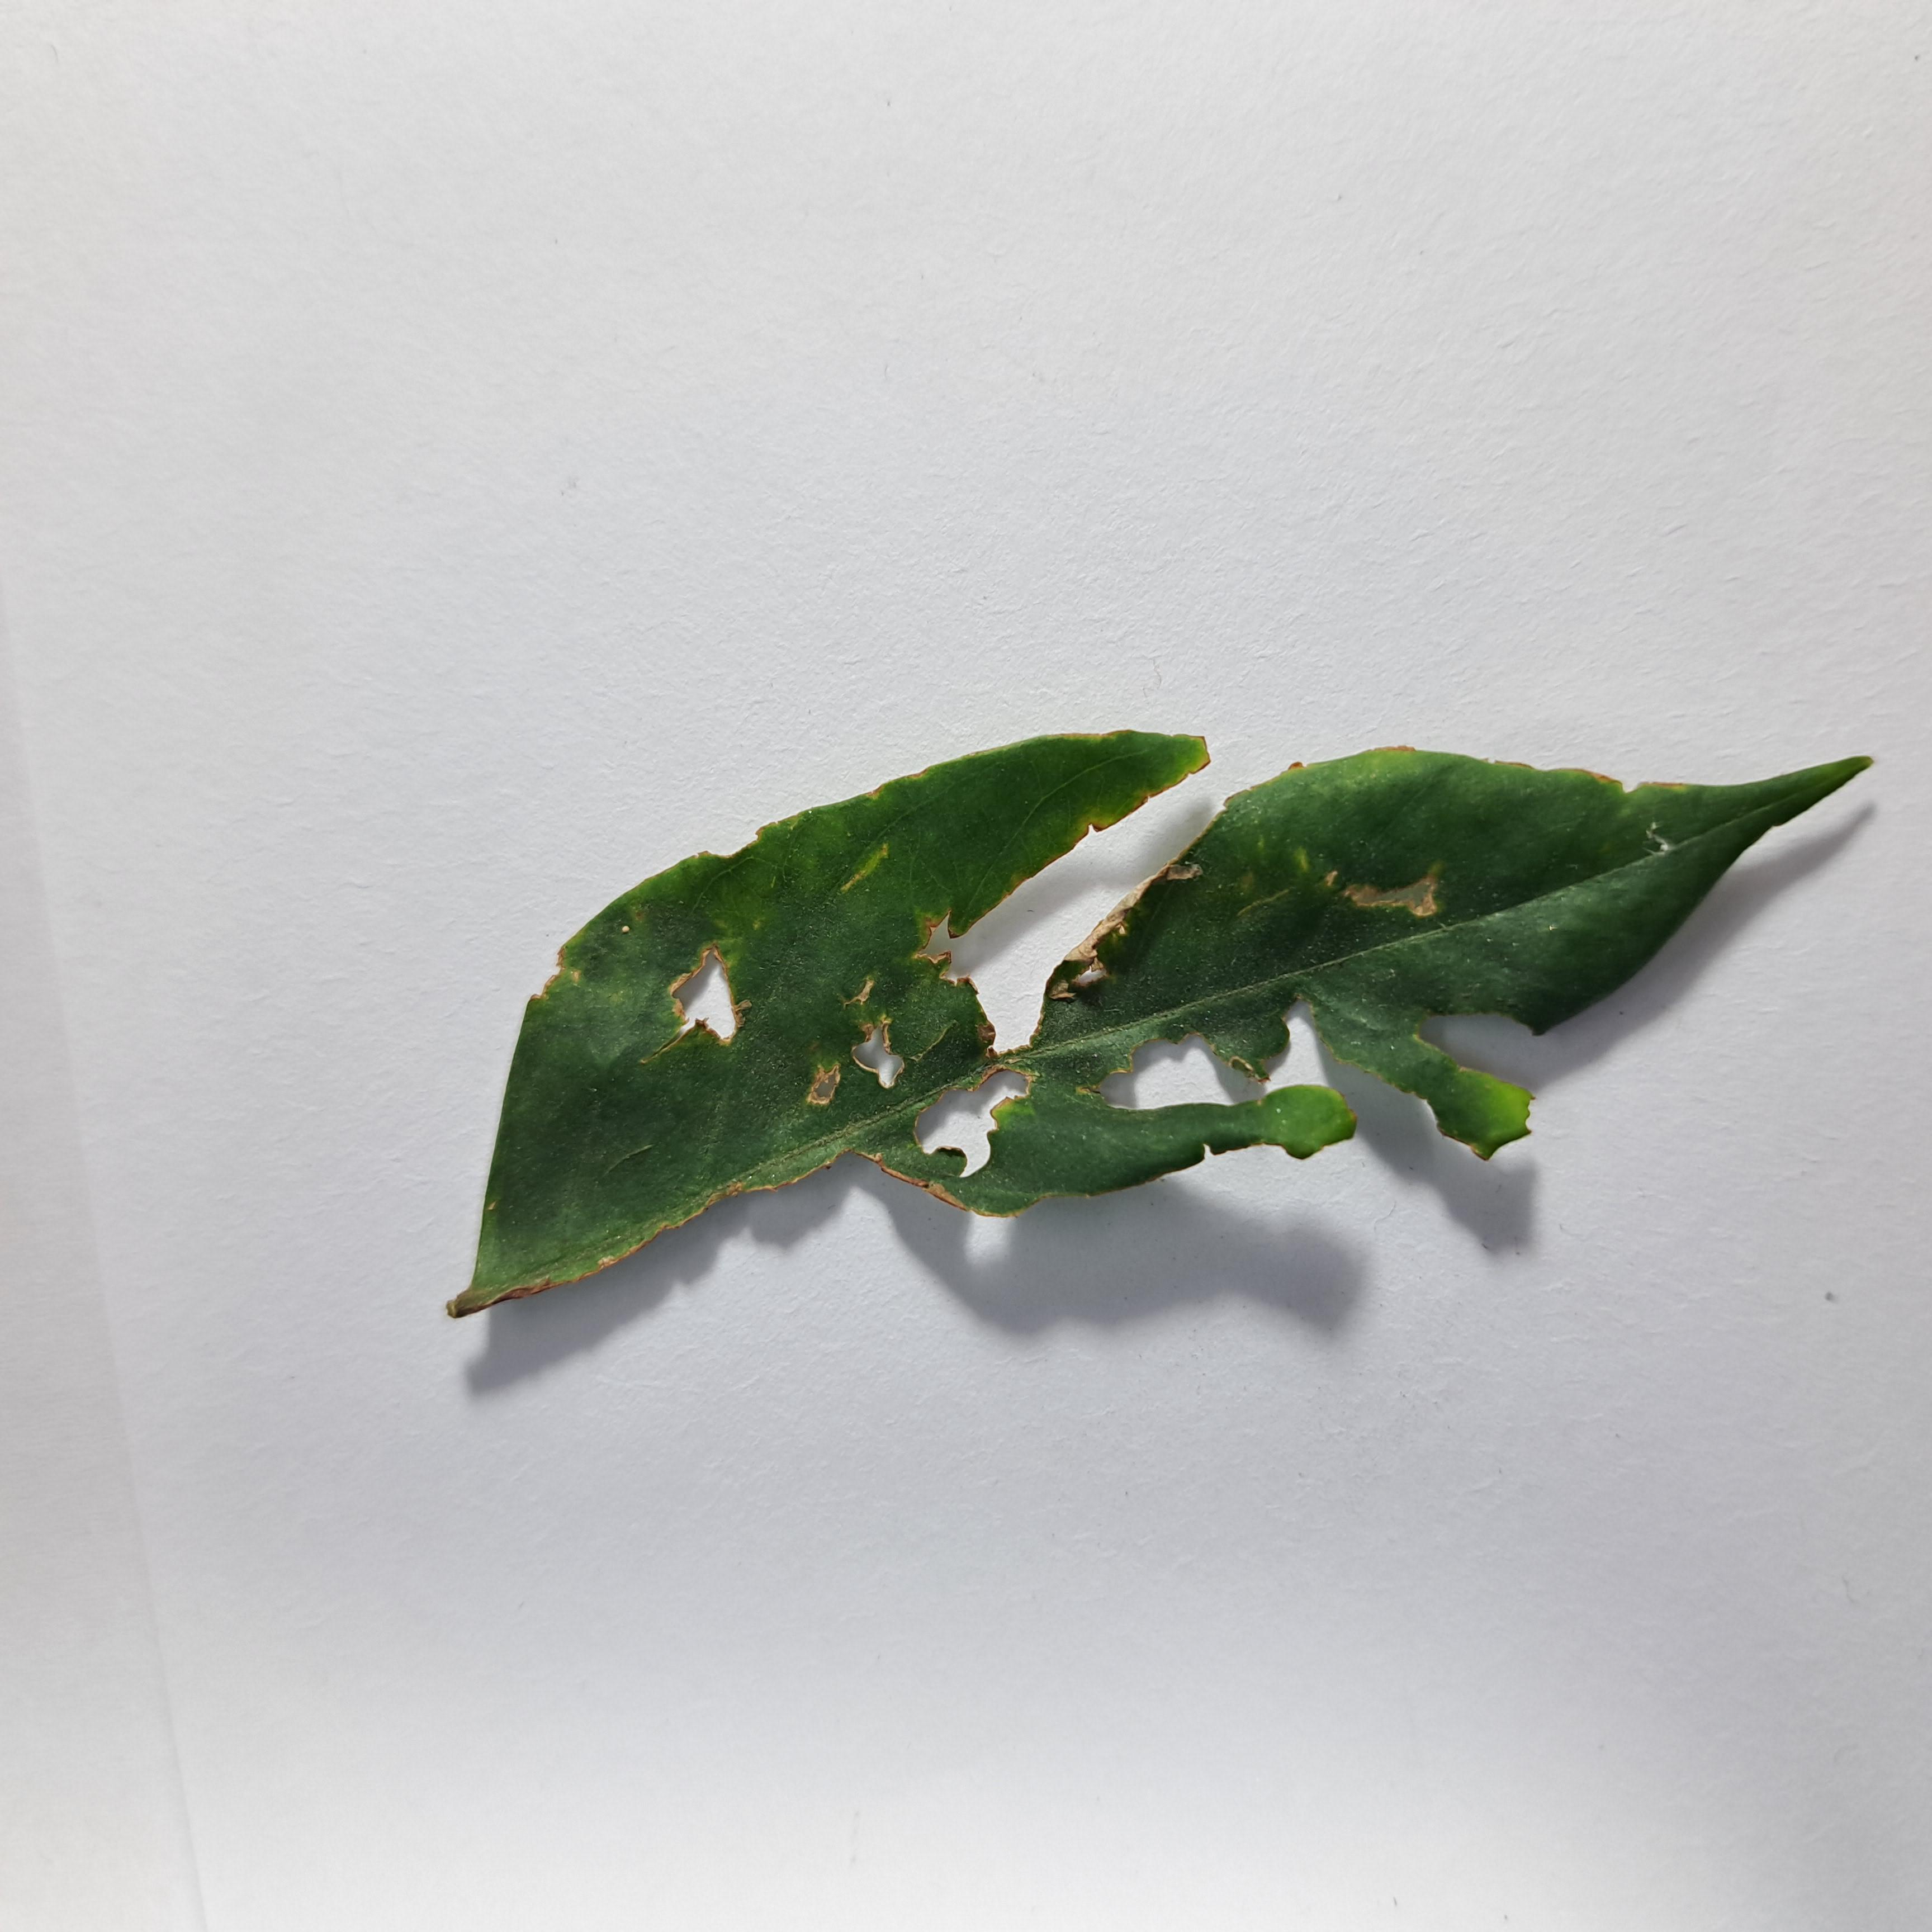
Label: Insect Hole leaves